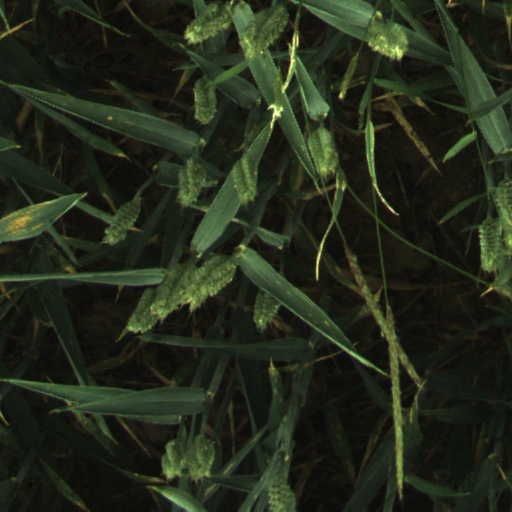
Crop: wheat